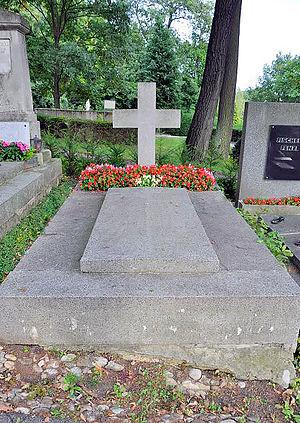
L'archiduchesse Élisabeth-Marie Henriette Stéphanie Gisèle d'Autriche, devenue par mariage princesse de Windischgrätz-Graetz, née le 2 septembre 1883 à Laxenbourg et décédée le 16 mars 1963 à Vienne, est l'enfant unique de l'archiduc Rodolphe d'Autriche, prince héritier de l'Empire austro-hongrois et de l'archiduchesse née princesse Stéphanie de Belgique. La presse de l'époque de la République autrichienne la surnomme l'archiduchesse rouge.